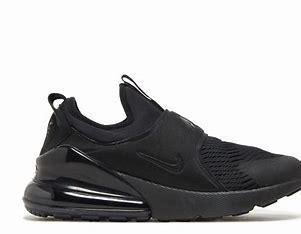
Brand: Nike
Model: Air Max 270 Extreme